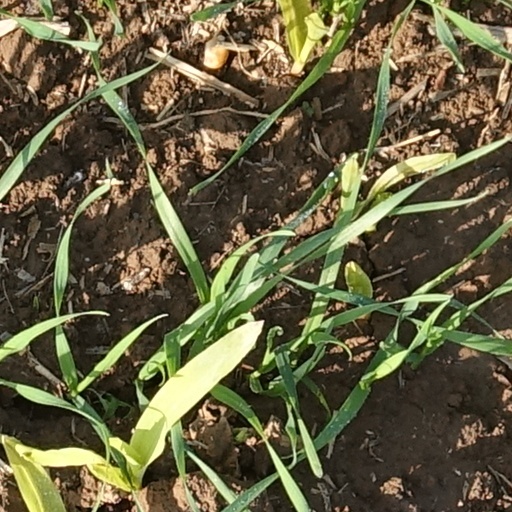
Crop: wheat